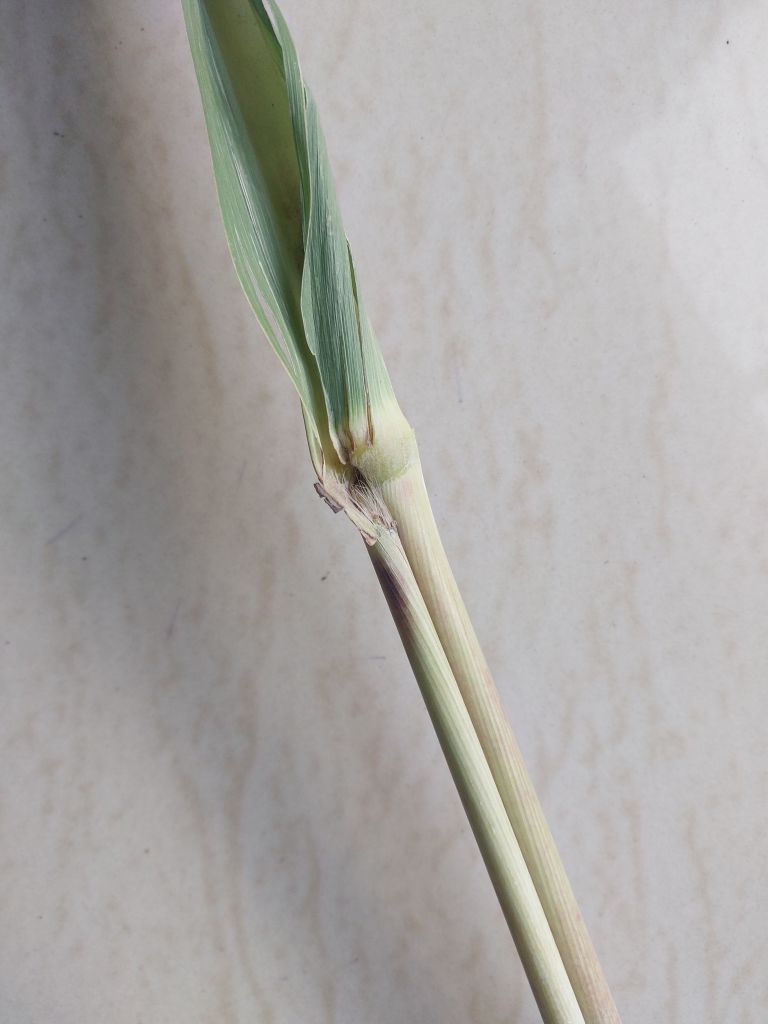
Label: Smut